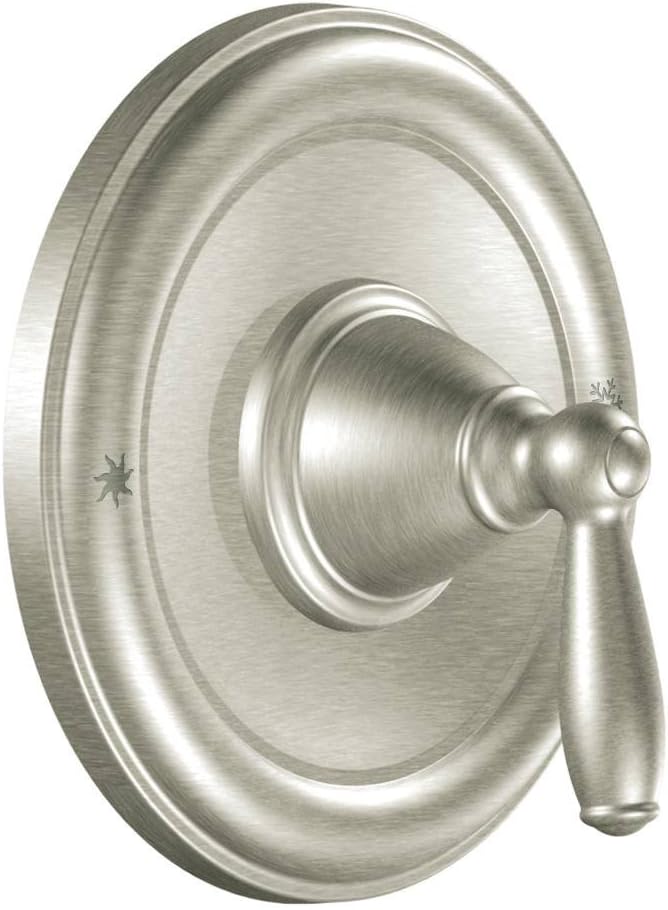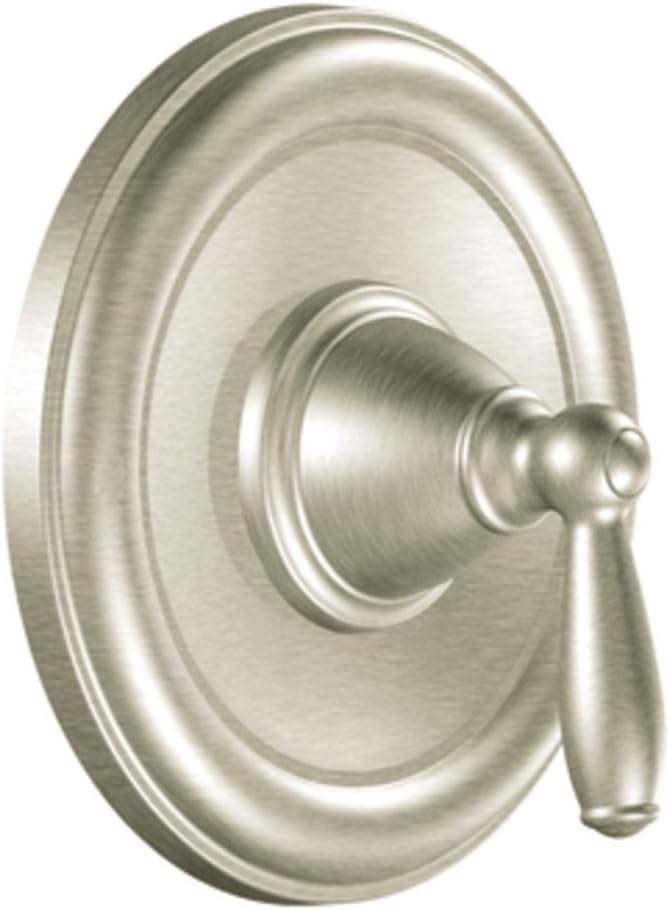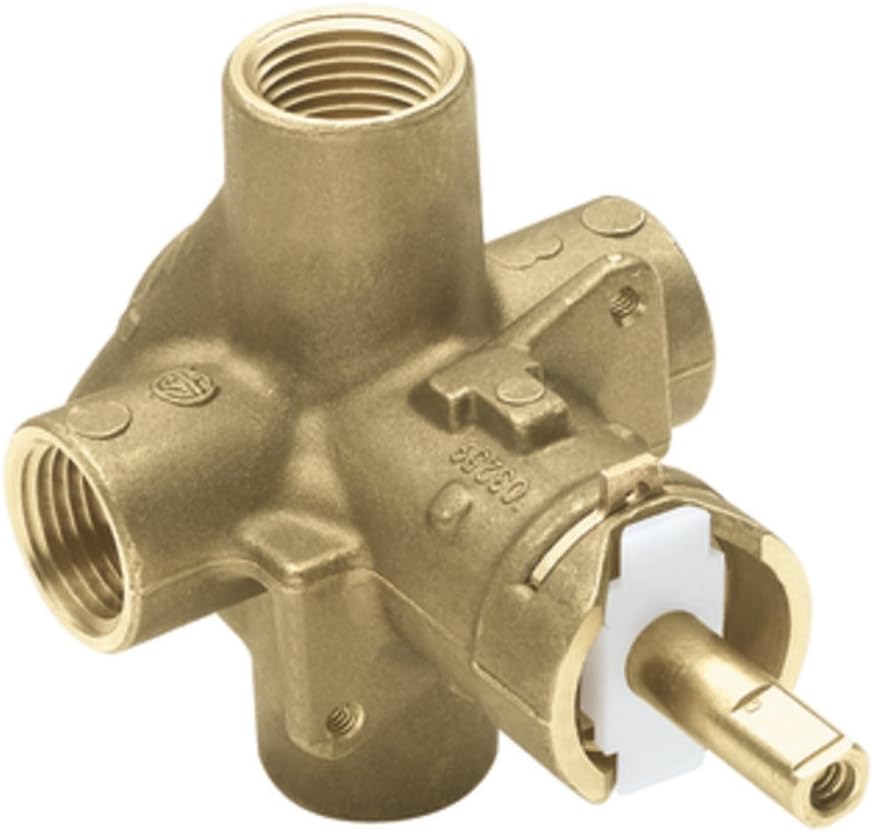
Moen T2151BN-2510 Brantford Posi-Temp Valve Trim Kit with Valve, Brushed Nickel
Category: Tools & Home Improvement
Product Description Moen CUSTOM KIT: T2151BN Trim Piece w/ 2510 Valve Piece From the Manufacturer The Brantford collection features a traditional style giving your home a beautiful look and timeless appeal. With Moen, you'll always find the perfect balance between styles you'll love and innovation you can live with. Buy it for looks. Buy it for life. Set includes valve 2510; see Moen Part Number T2151BN for kit without valve.
Features: Includes 2510 valve | Brushed nickel finish provides a lightly brushed warm grey metallic look finish | Lever design for ease of use | PosiTemp pressure-balancing valve maintains water pressure and controls temperature | ADA compliant